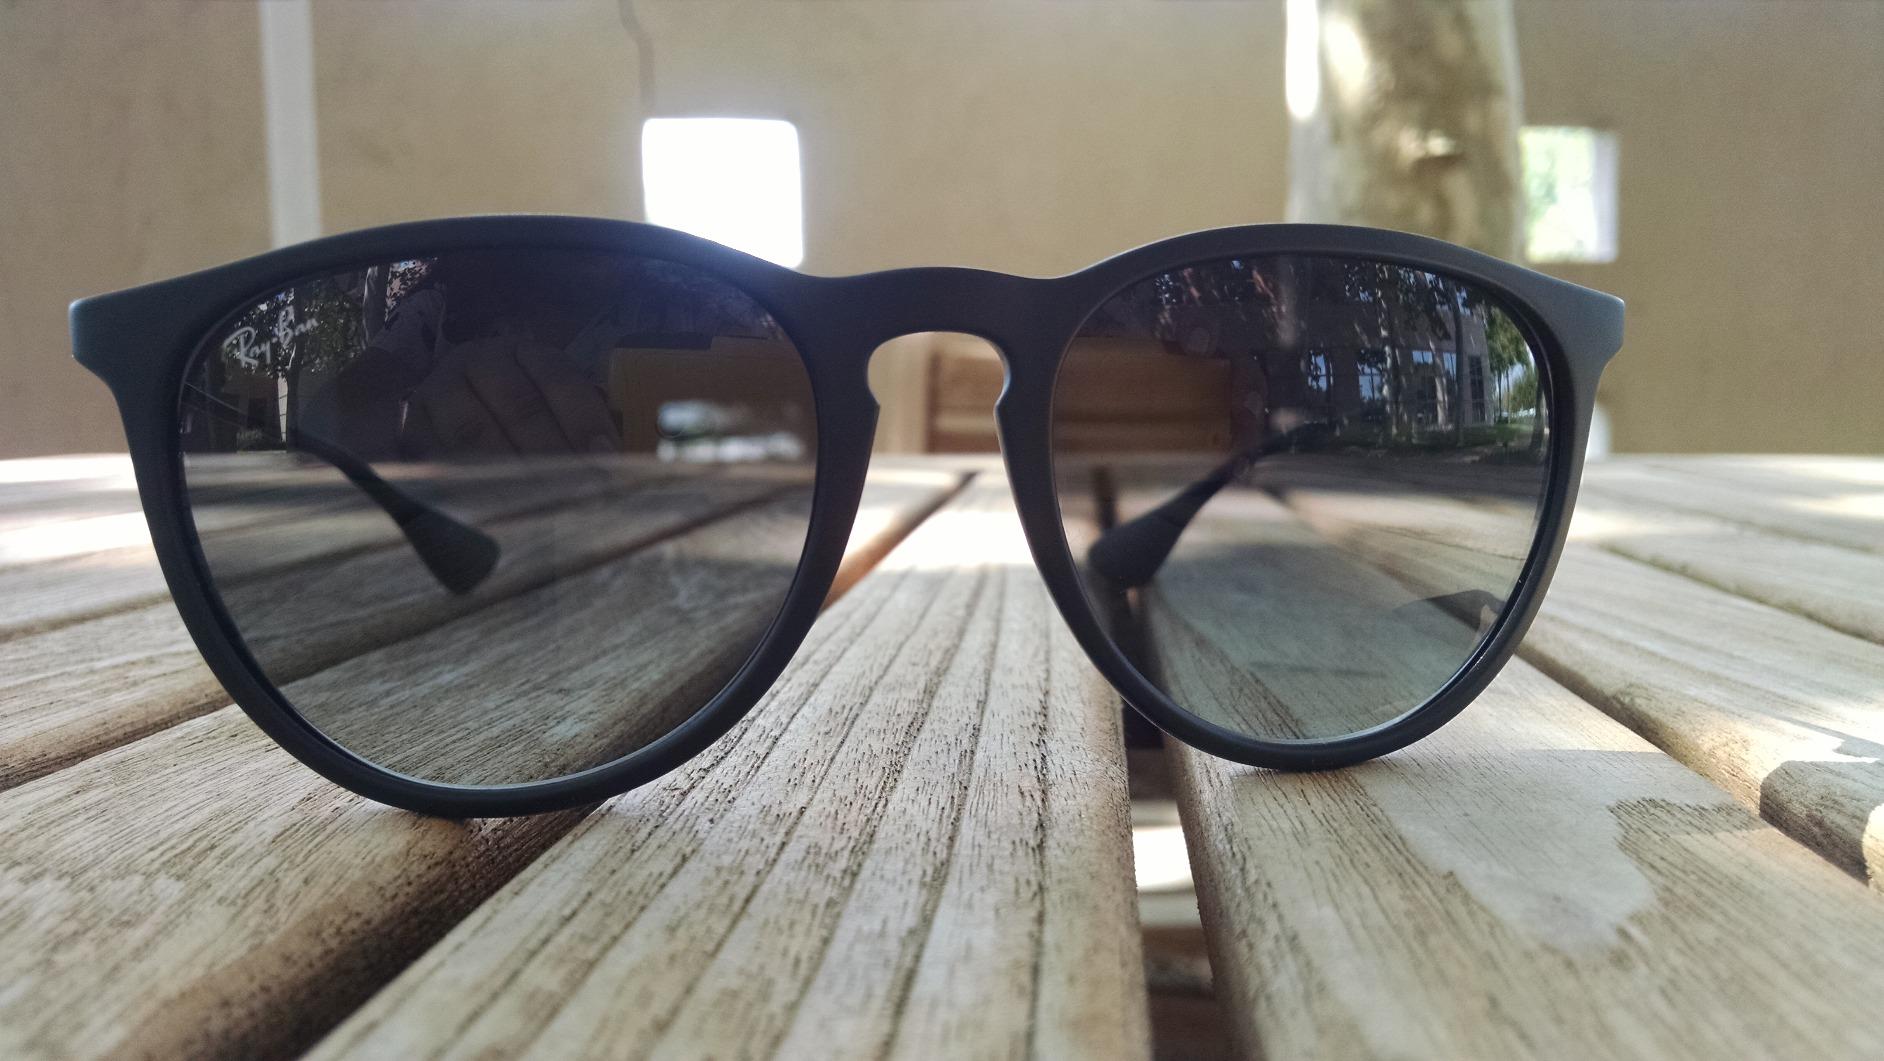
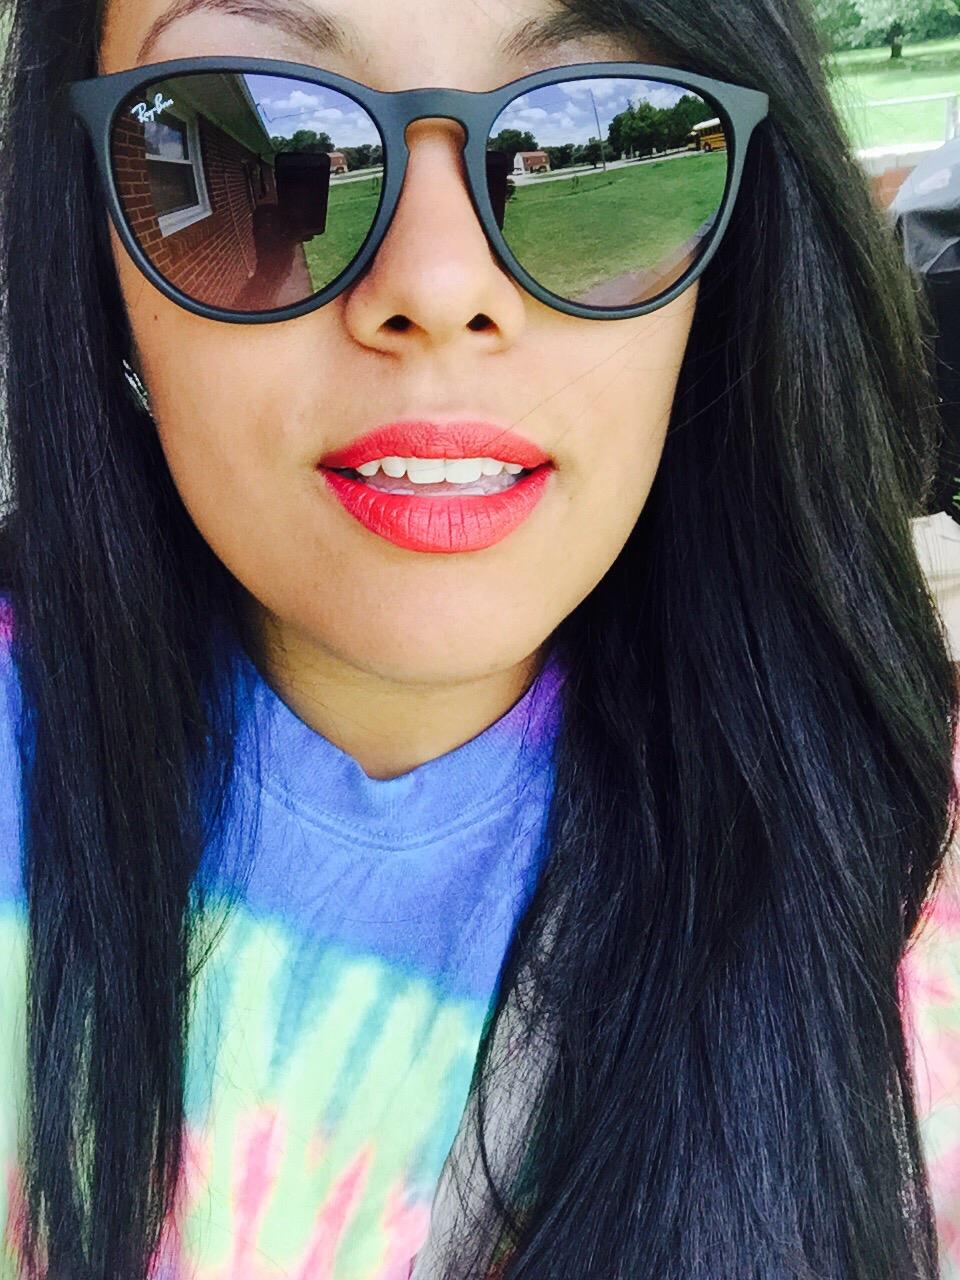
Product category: accessories_sunglasses
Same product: yes